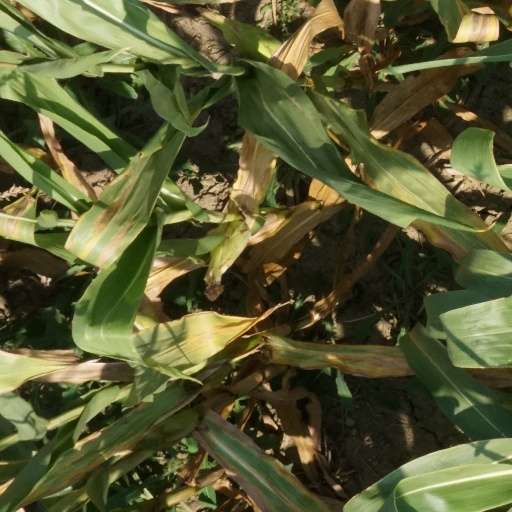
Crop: maize; corn